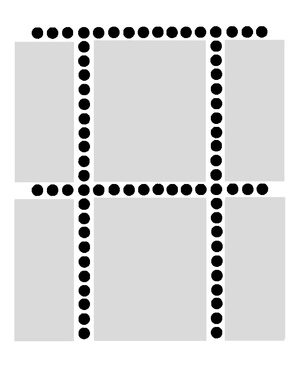
En philatélie, la dentelure est un système de perforation permettant de séparer rapidement et efficacement des timbres-poste. Généralisé à partir des années 1850, ce procédé de séparation a donné son nom par opposition aux timbres découpés aux ciseaux : les timbres non dentelés.
Cet article recense les timbres de France émis en 1862 par l'administration des postes.